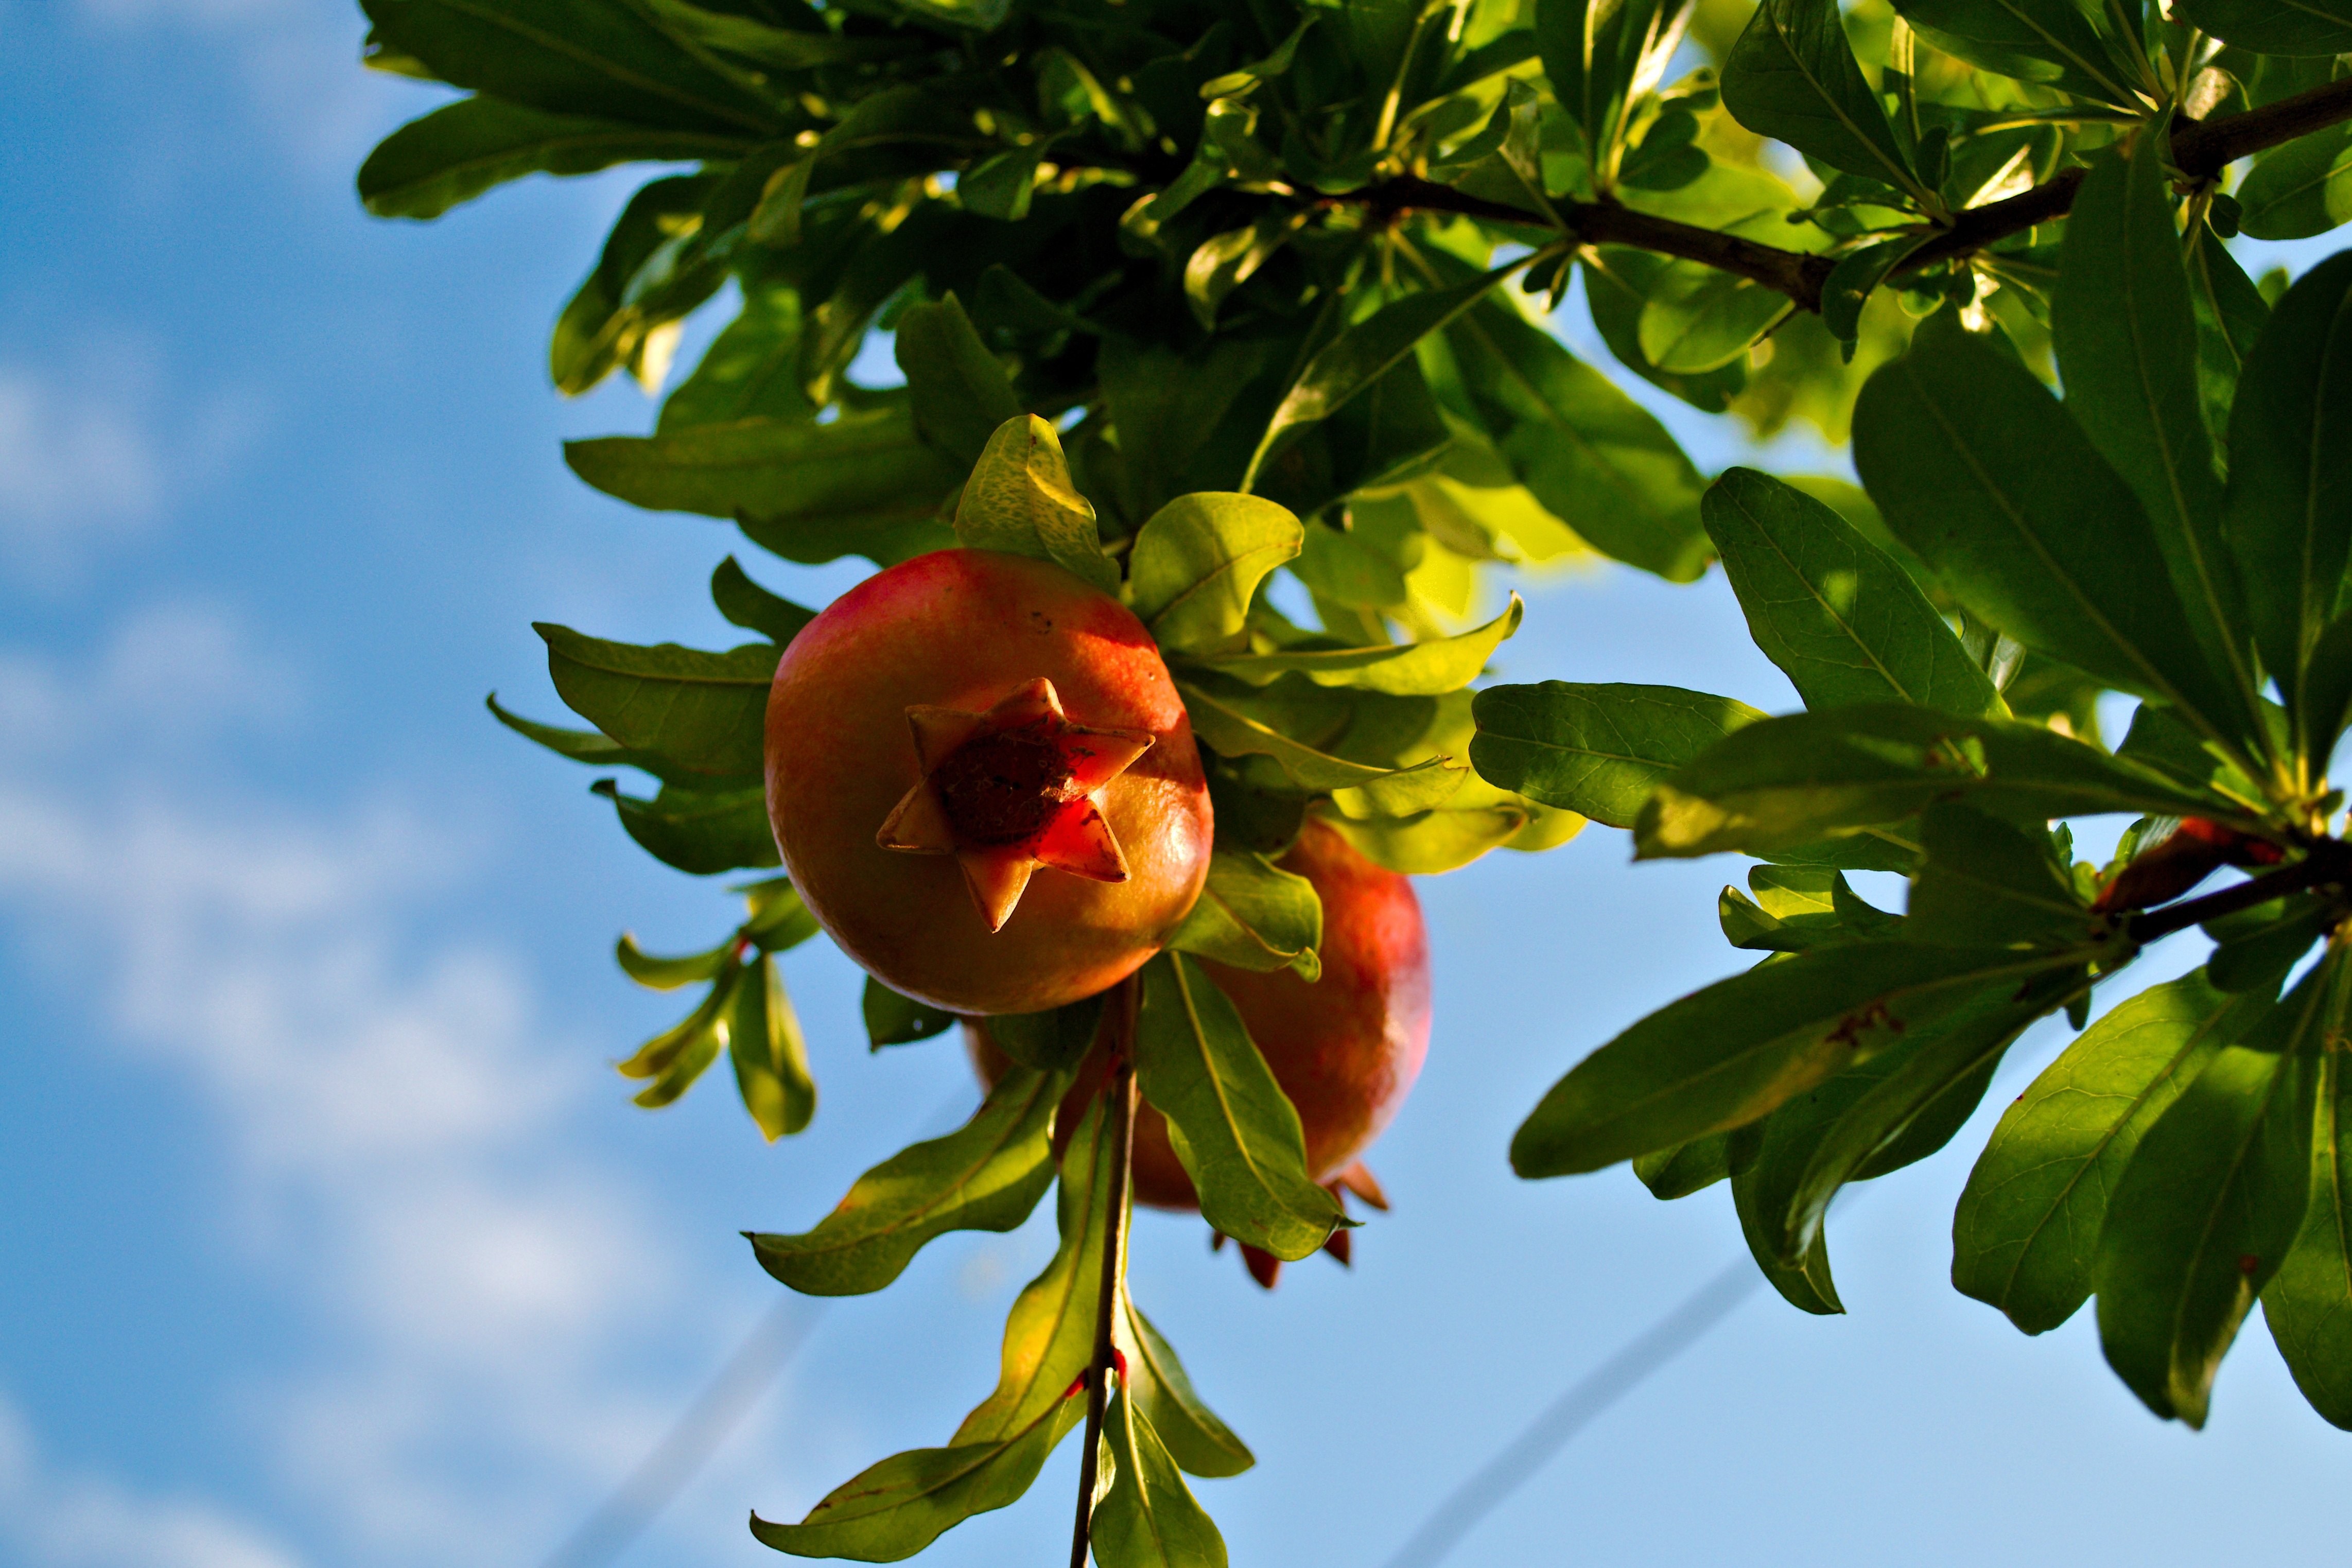
tree, nature, branch, blossom, plant, sky, fruit, sunlight, leaf, flower, food, green, produce, botany, yellow, flora, pomegranate, shrub, macro photography, flowering plant, woody plant, land plant